Two-Way Stretch

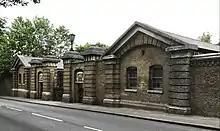
The gates of the former South Cavalry Barracks in Aldershot stood in for the prison gates in the film

The prison scenes were filmed at the South Cavalry Barracks at Aldershot, and the security van robbery at Pirbright Arch in the village of Brookwood in Surrey.